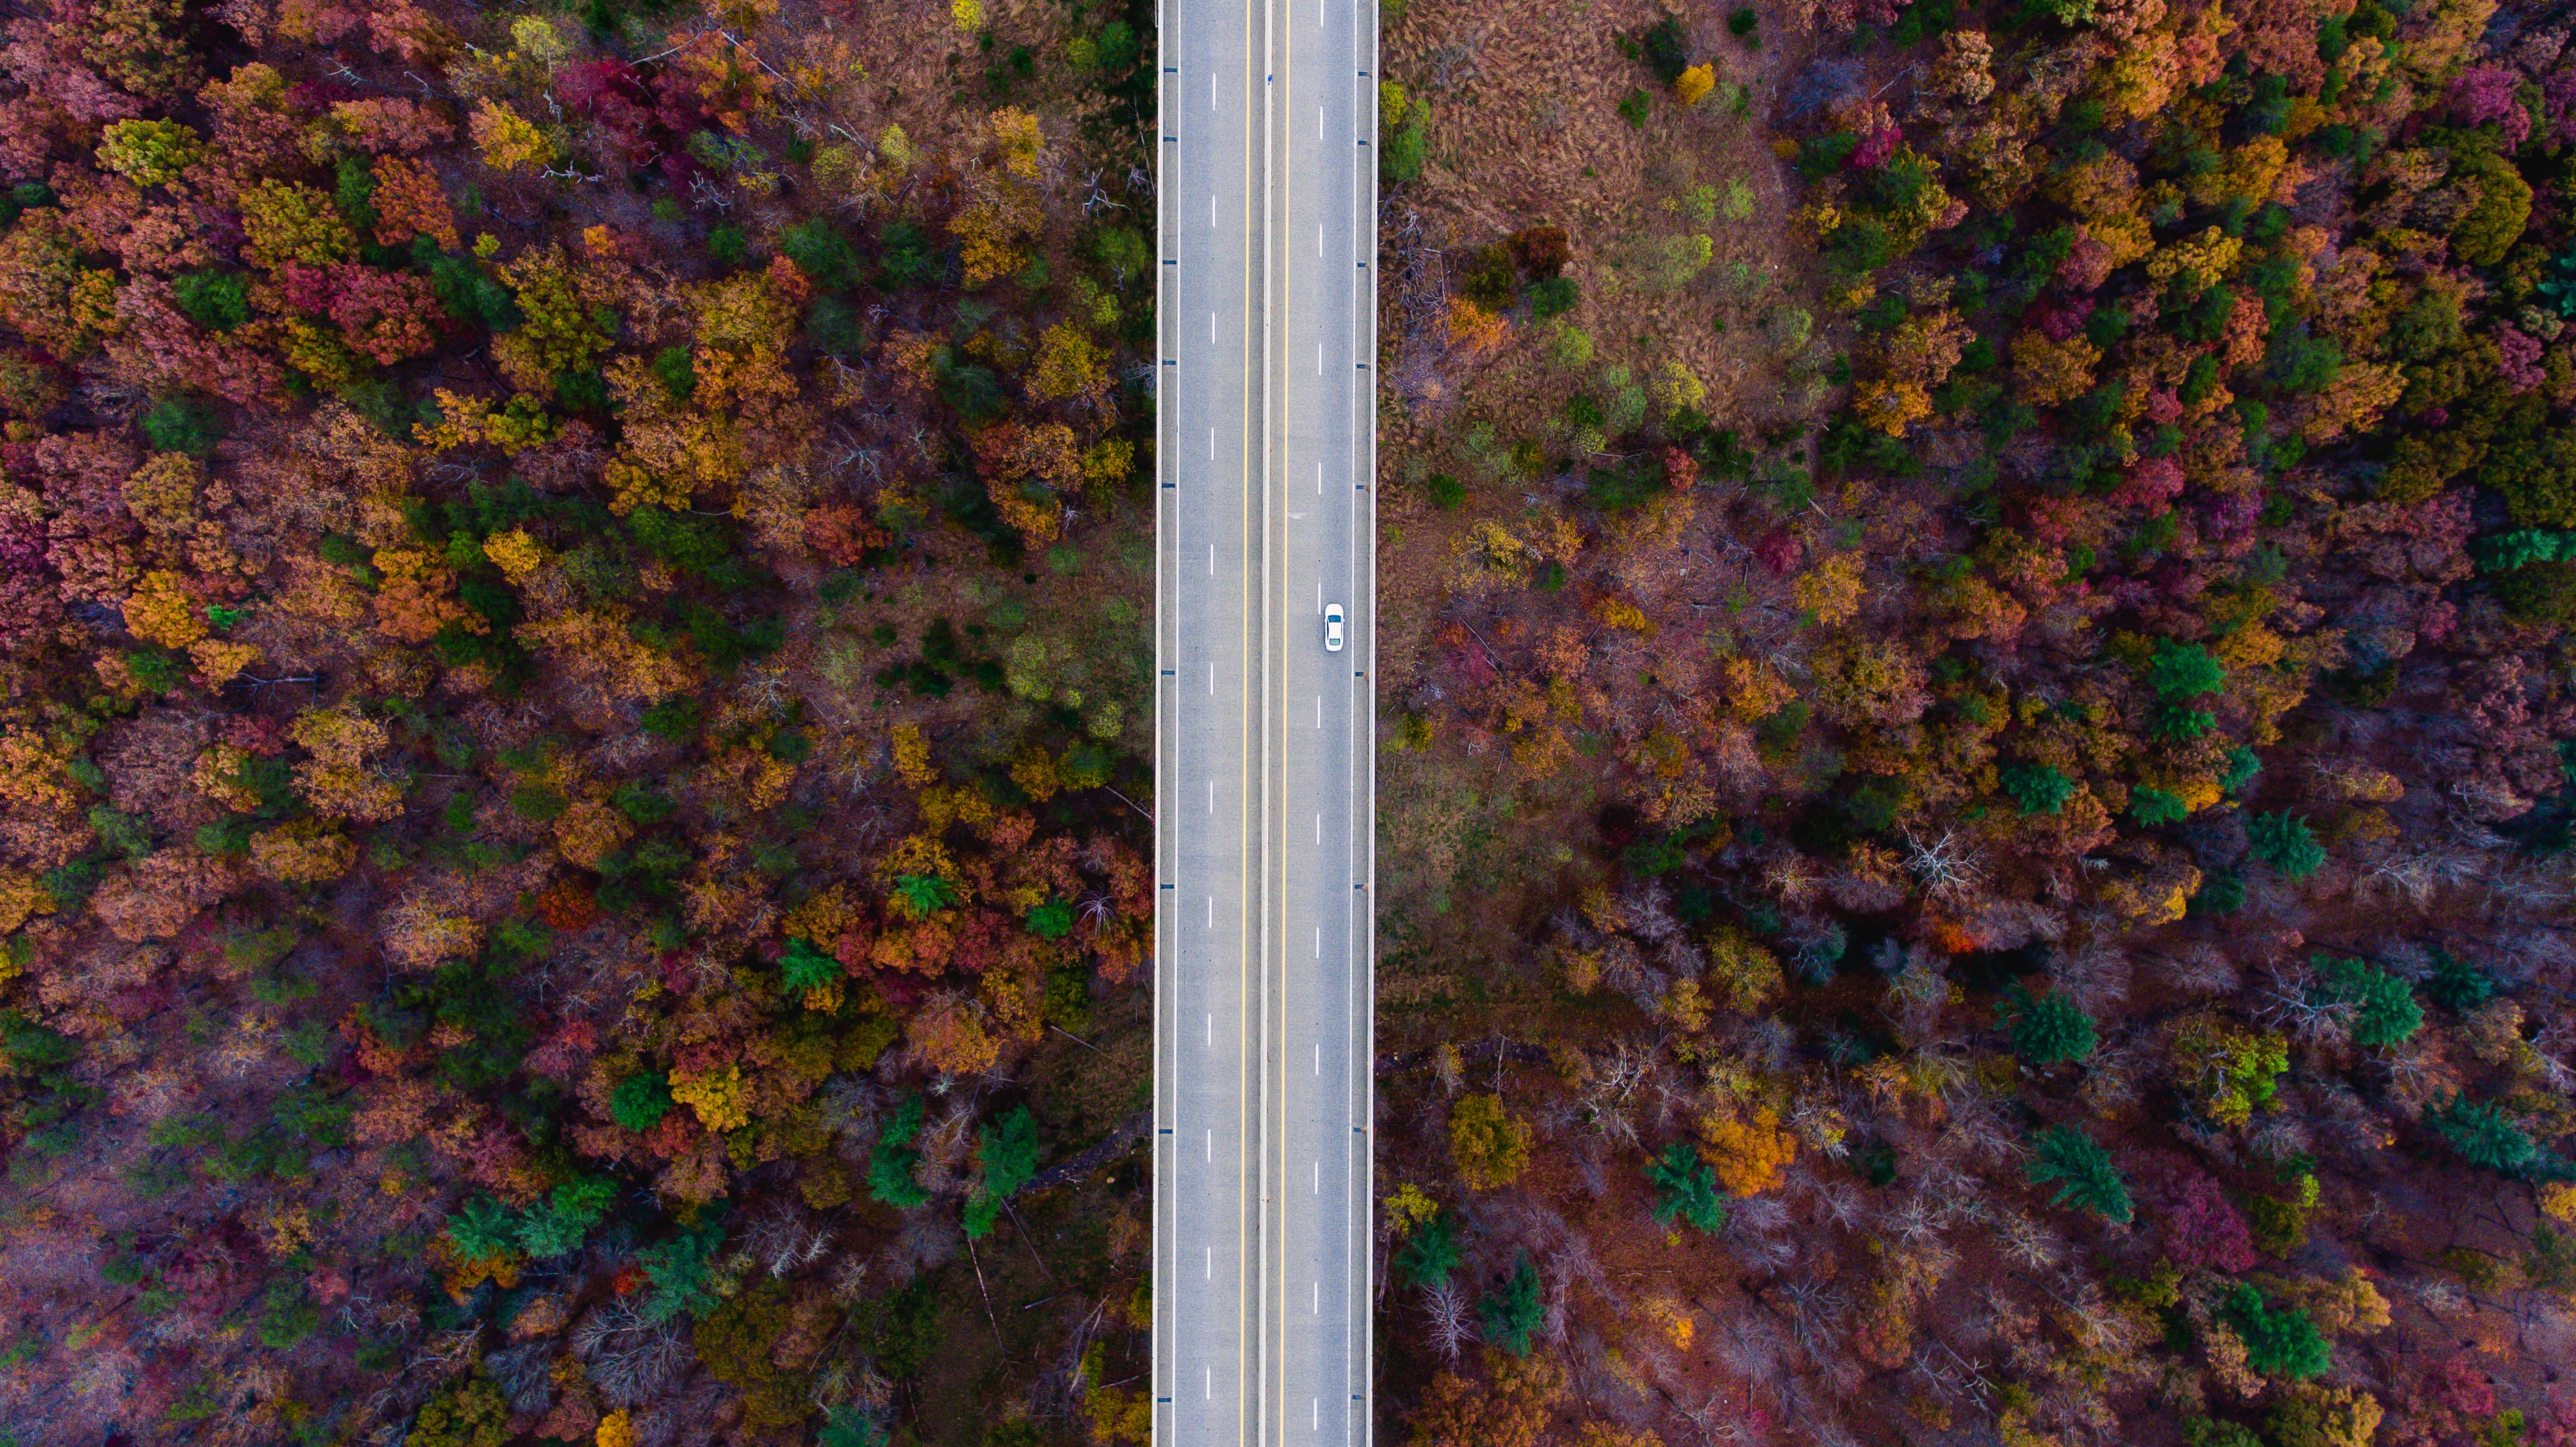
tree, forest, grass, plant, road, sunlight, texture, leaf, fall, flower, wall, symmetrical, pattern, green, reflection, color, autumn, season, painting, design, woodland, flooring, woody plant